The Uranus Experiment

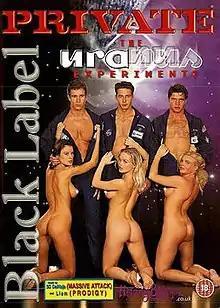

The Uranus Experiment is a 1999 three-part pornographic science fiction video produced by the Swedish production and distribution company Private Media Group that is notable for being partially shot in microgravity. In a scene from the second part, the performers Sylvia Saint and Nick Lang have sex in zero gravity for about 20 seconds. The scene was shot during a parabolic flight.